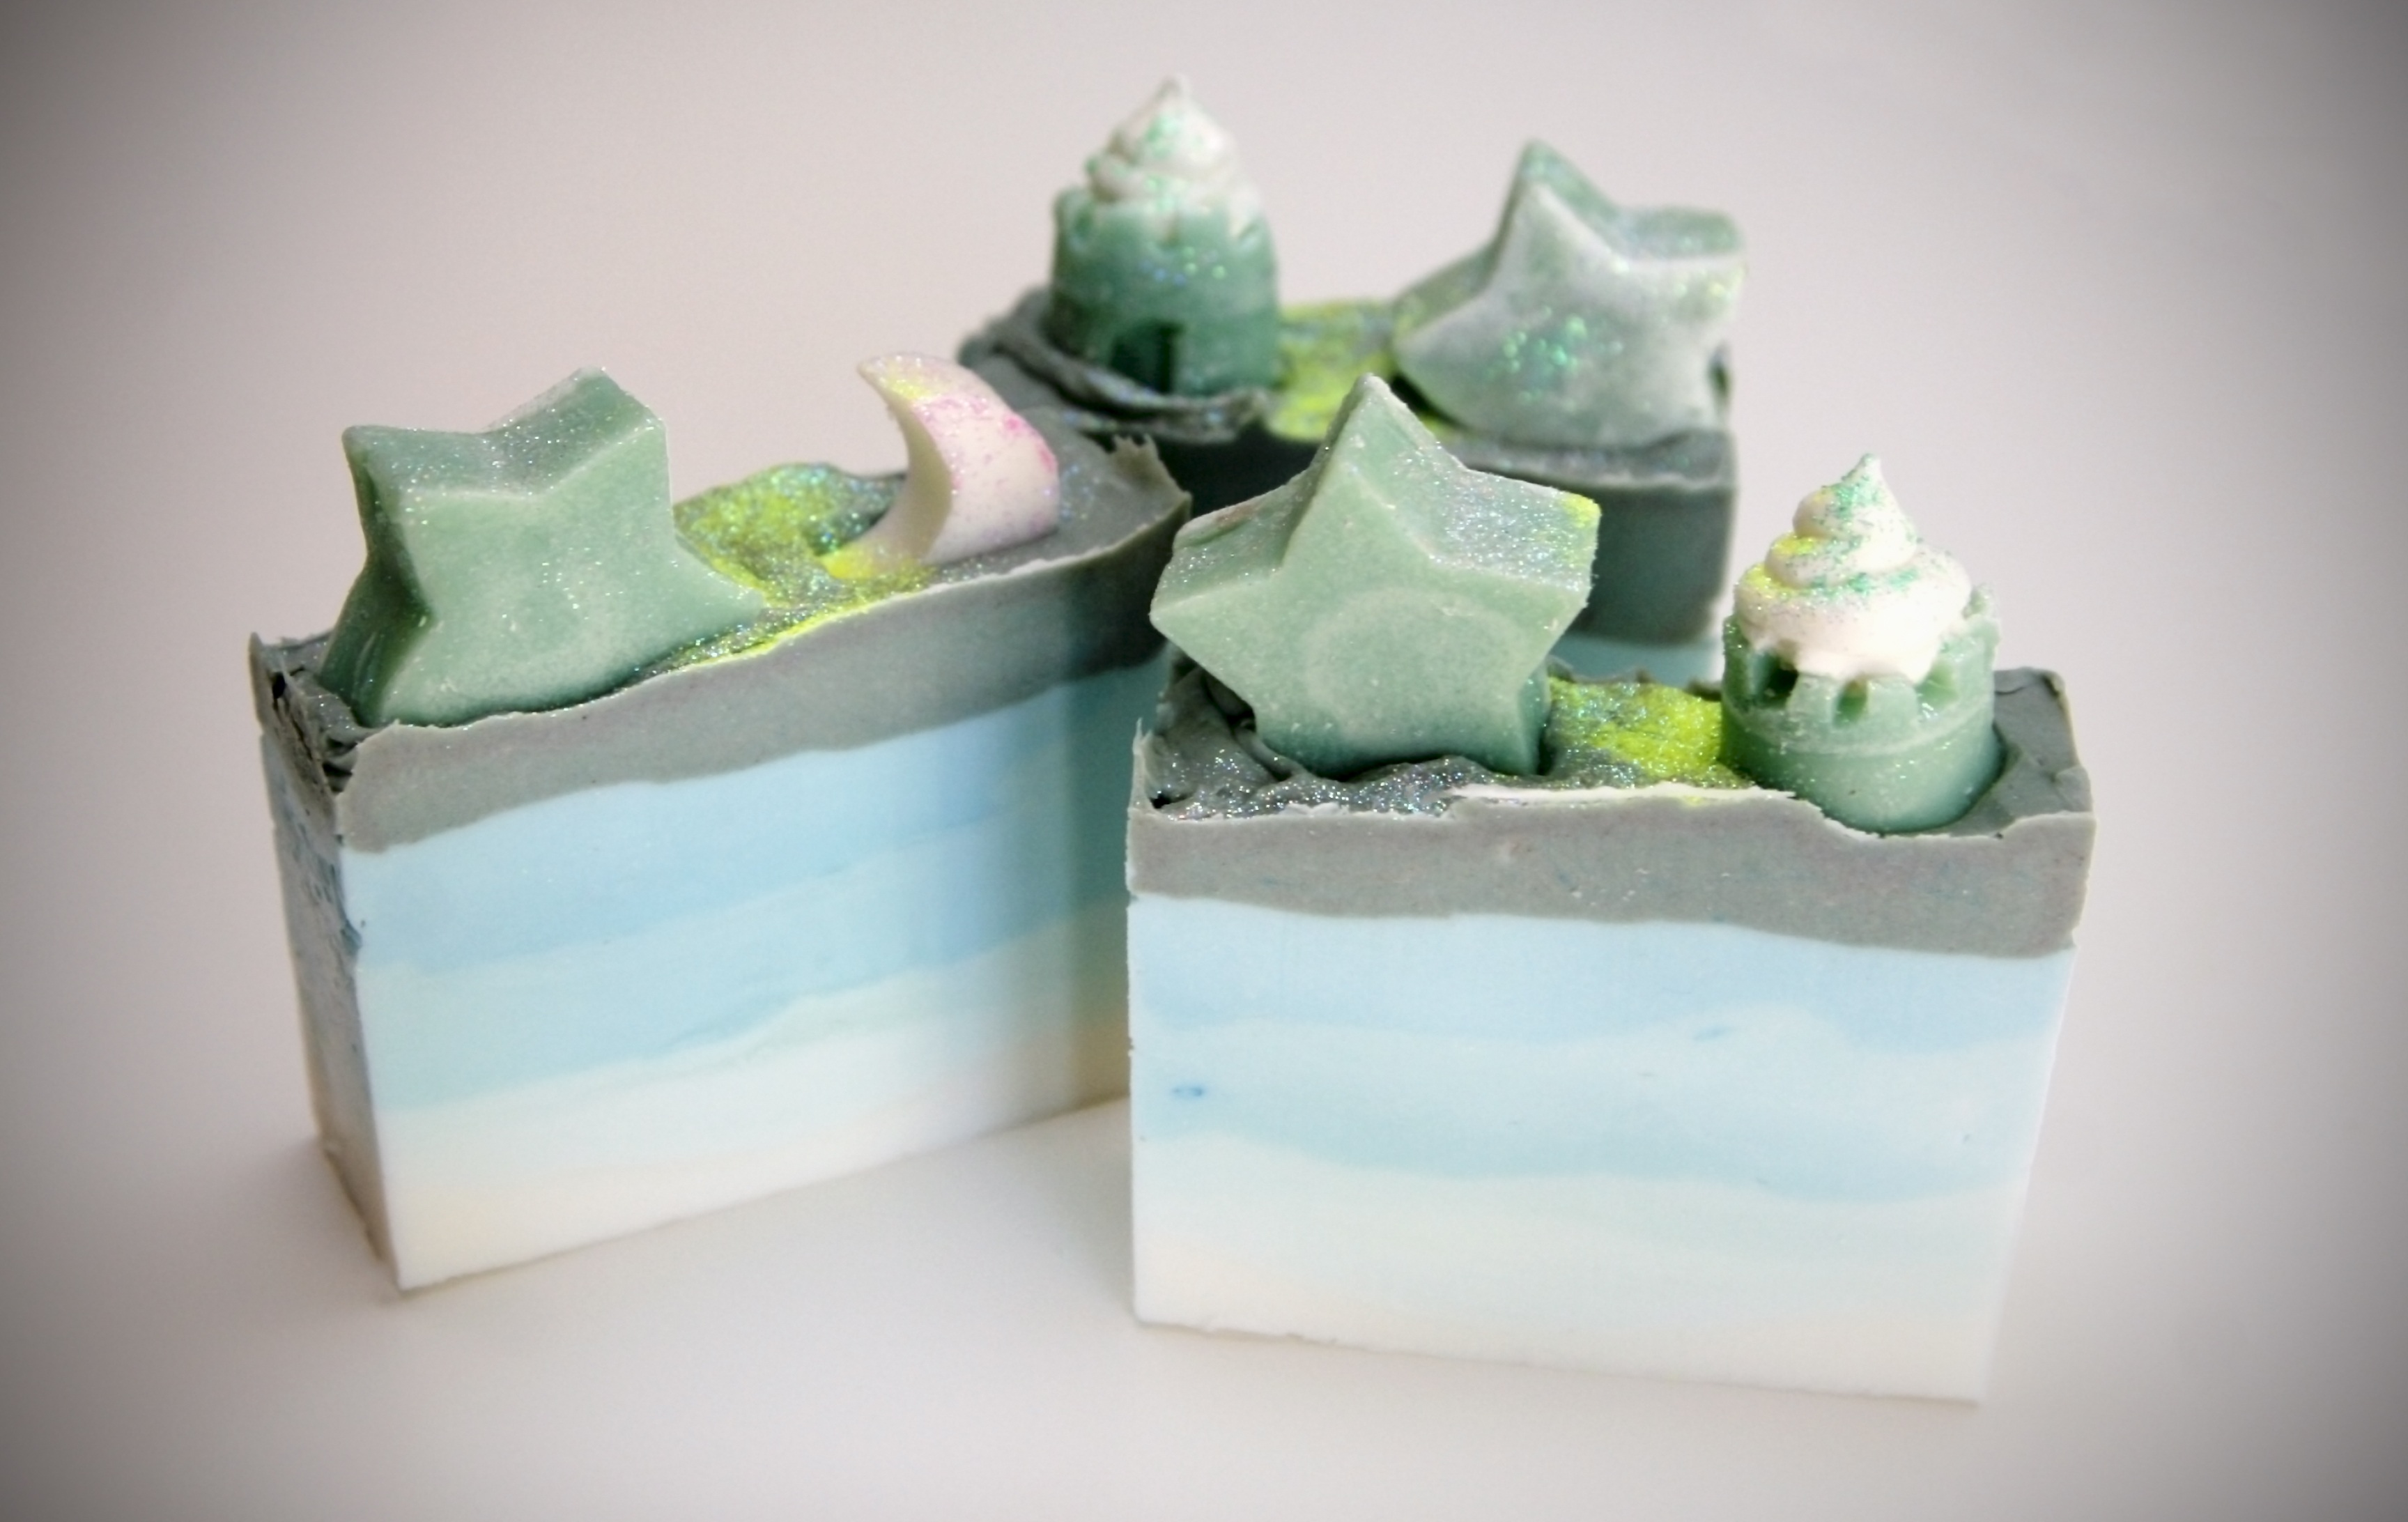
food, green, clean, craft, dessert, lighting, homemade, freshness, design, soap, beauty, bath, body, hygiene, toiletries